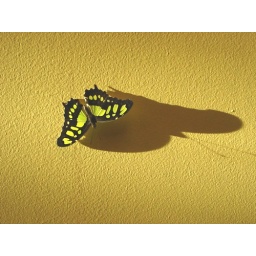
This Malachite &lt;em&gt;(Siproeta stelenes)&lt;/em&gt; from Costa Rica was sitting on a yellow wall at the Butterfly House near sunset.